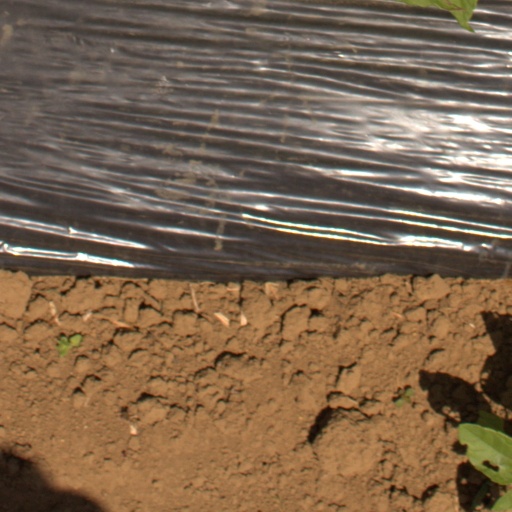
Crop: Jerusalem artichoke